Sky position (RA, Dec in degrees): 133.746, 26.49
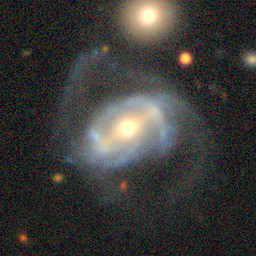
Galaxy morphology: Disturbed Galaxies